Mark Cuban

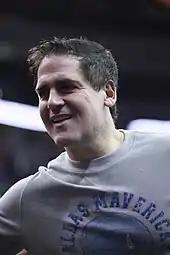
Cuban as owner of the Dallas Mavericks in 2008

As of May 2015, he has invested in 85 deals across 111 "Shark Tank" episodes, for a total of $19.9 million. In 2022, Cuban stated that his portfolio of "Shark Tank" investments had made a net loss, saying "I've gotten beat".